Whale fall

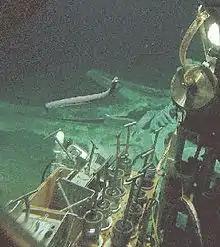
The skeleton of a gray whale lies on the Santa Cruz Basin seafloor as a hagfish swims into view of the US Navy's deep-sea submersible "Alvin".

The earliest indication that whale carcasses could host specialized animal communities occurred in 1854 when a new mussel species was extracted from a piece of floating whale blubber. By the 1960s, deep sea trawlers unintentionally recovered other new mollusc species including limpets (named "Osteopelta") attached to whale bones.